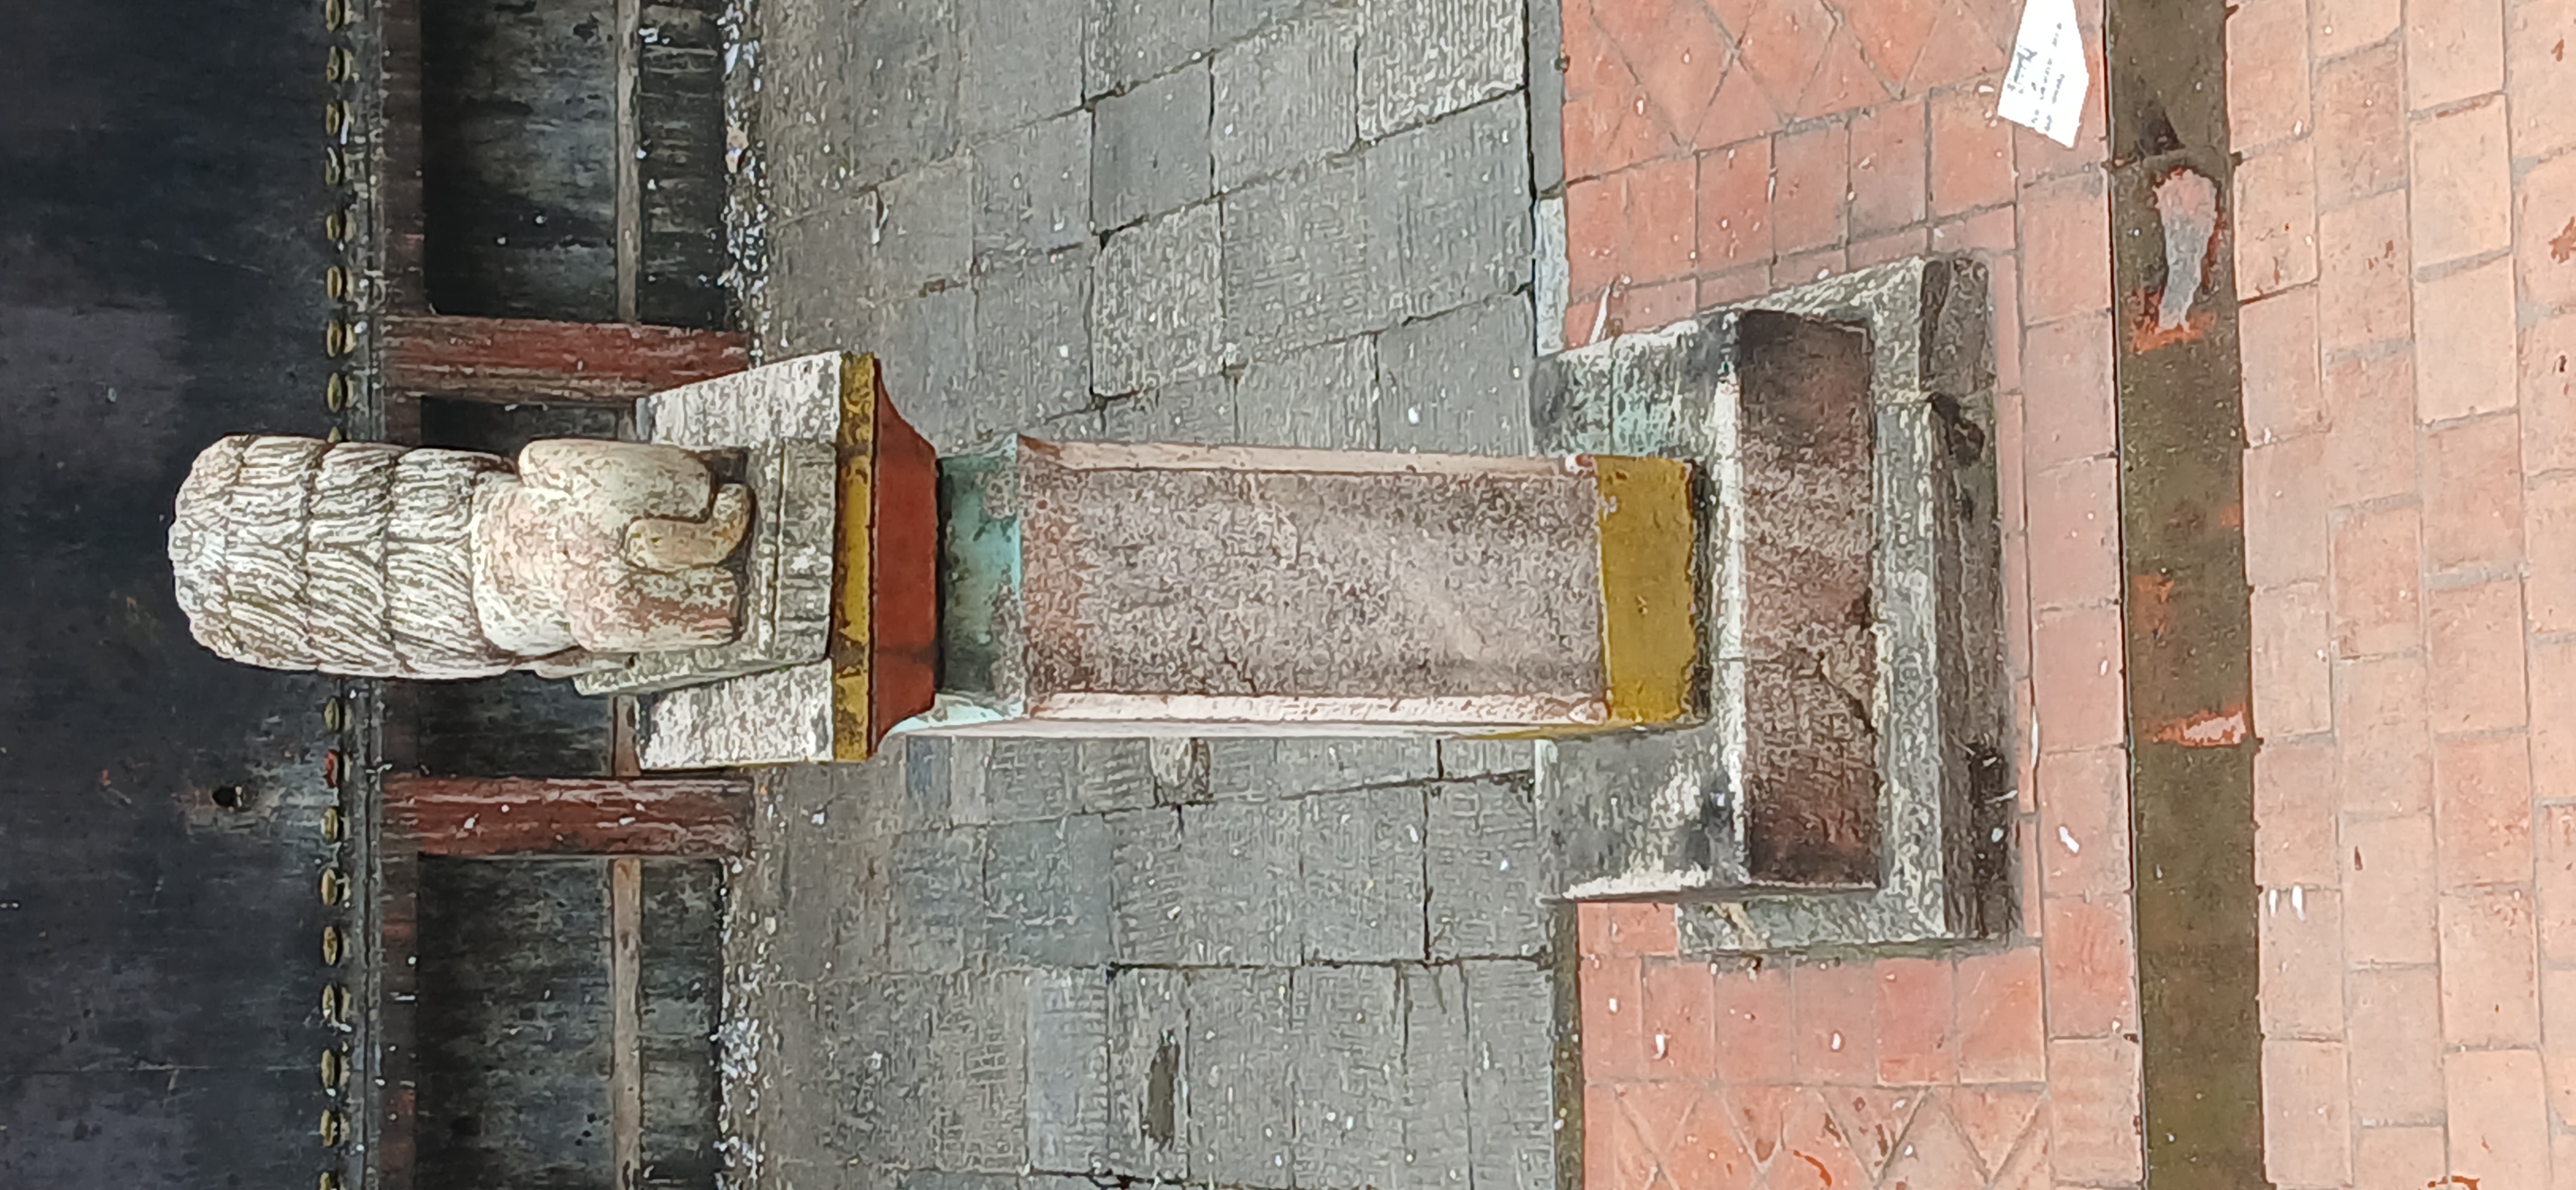
Heritage site: Chamundra_Mai